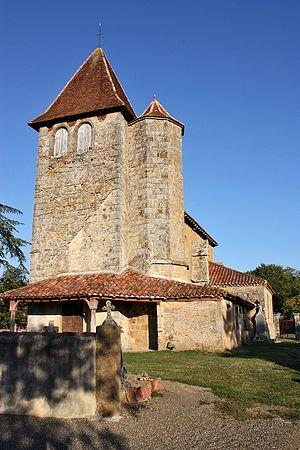
Église Saint-Luperc de Loissan
Arblade-le-Haut est une commune française située dans le département du Gers en région Occitanie.
La liste des églises du Gers recense de manière exhaustive les églises situées dans le département français du Gers.
Cet article recense les monuments historiques du Gers, en France.